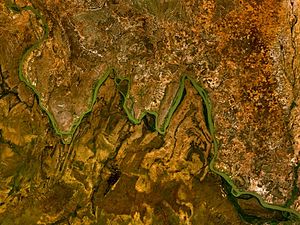
W (nationalpark)
Floden Nigers meandrer danner et W
W nationalparken er en stor nationalpark i grænseområdet mellem Niger, Benin og Burkina Faso. Parken ligger omkring nogle meandrer i Nigerfloden som er formet som bogstavet W.